Scott Barry

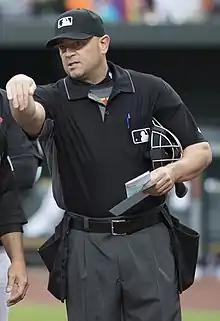
Barry in 2017

Scott Adam Barry (August 3, 1976) is an American umpire in Major League Baseball (MLB). Scott made his debut as an MLB reserve umpire in 2006, and 2011 was his first full-time season as an MLB umpire. He lives in Quincy, Michigan.